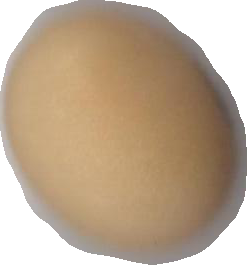
Variety: Anjasmoro